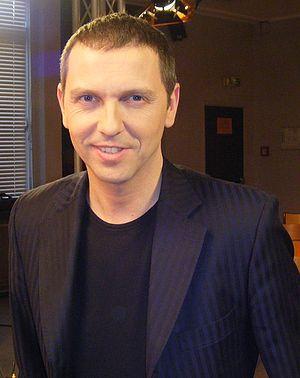
Thomas Hugues avant un débat entre Pierre Cohen et Jean-Luc Moudenc sur la chaîne d'information en continu I&gt
CNews, anciennement connue sous le nom d'I-Télévision puis d'I-Télé, est une chaîne de télévision française d'information nationale en continu.
Cet article intitulé 2014 en radio en France est une synthèse de l'actualité du média radio en France pour l'année 2014. On ne retiendra en général que l'actualité des radios de caractère national ou international, afin de ne pas se perdre dans les détails des radios locales.
Thomas Hugues, né le 11 mai 1966 à Versailles, est un journaliste français, animateur de radio sur RTL depuis 2014.